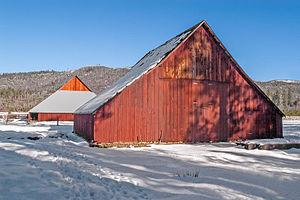
Ceci est la liste des lieux historiques inscrits sur le registre national dans le comté de Mariposa en Californie.